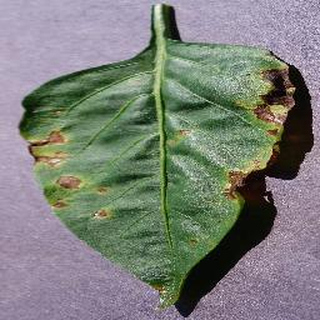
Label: bell_pepper_bacterial_spot